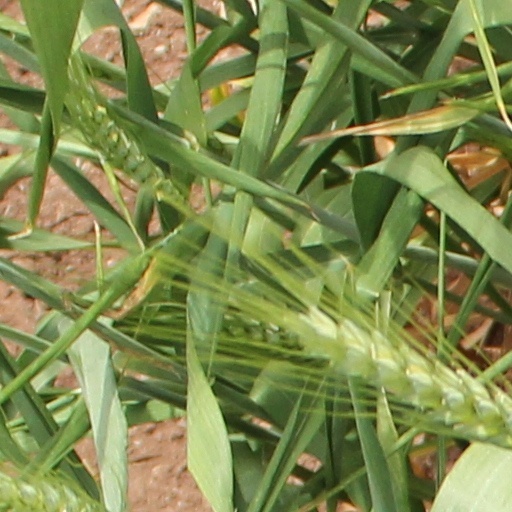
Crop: wheat